Royal Monastery of La Encarnación

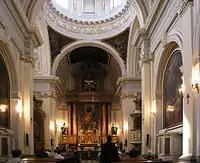
The church

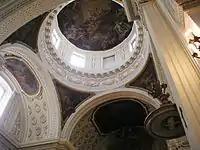
Dome

The impulse for the founding of the monastery by Queen Margaret, and sometimes the nuns are called "las Margaritas", was to celebrate her husband's expulsion of the Moriscos, resident Moors. The queen had the prioress of the monastery of discalced nuns of San Agustín in Valladolid, Mother Mariana de San José, accompanied by Francisca de San Ambrosio (sister of the marquesa de Pozas), Catalina de la Encarnación, and Isabel de la Cruz. First lodged in the Convent of Santa Isabel while they awaited the completion, they received donations from the king and queen, including jewels, to finance the monastery. The monastery was built adjacent to the then extant Real Alcázar, and had a passageway to allow the royals direct access. The monastery was inaugurated on 2 July 1616, a few years after the queen had died.